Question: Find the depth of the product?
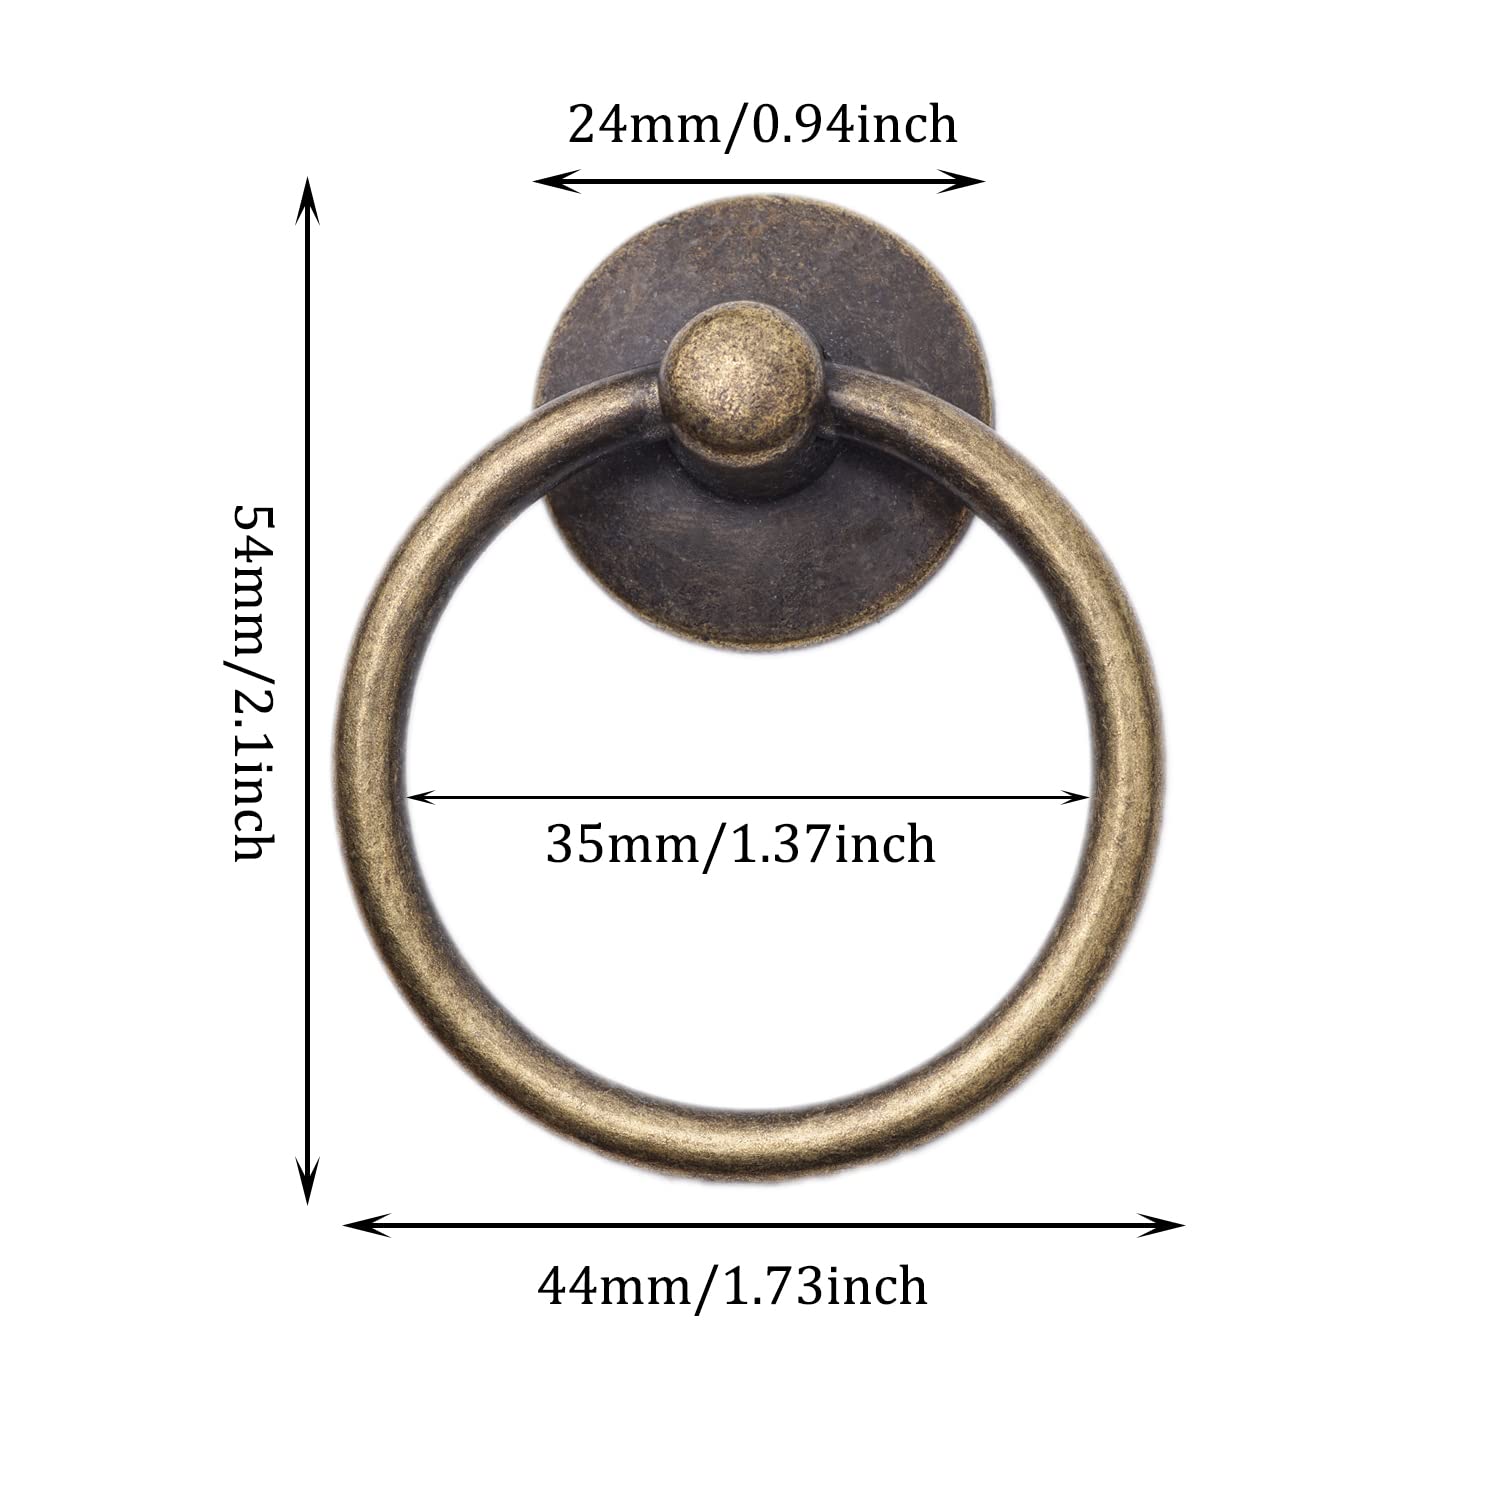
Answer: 54.0 millimetre